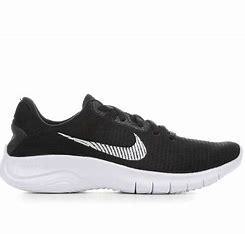
Brand: Nike
Model: Flex Experience Run 11 Next Nature